Brittany Bowe

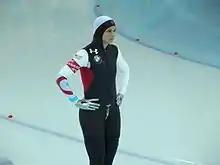
Bowe at the World Single Distance Championships in Sochi, Russia, in March 2013

Watching friends from the inline years, such as Chad Hedrick and Heather Richardson, participating in the 2010 Winter Olympics, Bowe decided to pause her basketball career, and moved to Salt Lake City in 2010 to take up speed skating.